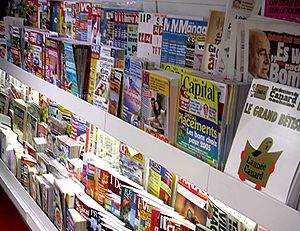
Periodikum
Periodika
Periodikum er en publikation der udkommer i flere på hinanden følgende dele nummereret eller med kronologiske betegnelser. Publikationen er ikke stilet mod en afslutning.